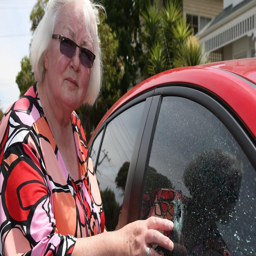
person was annoyed by the senseless attack on her car .